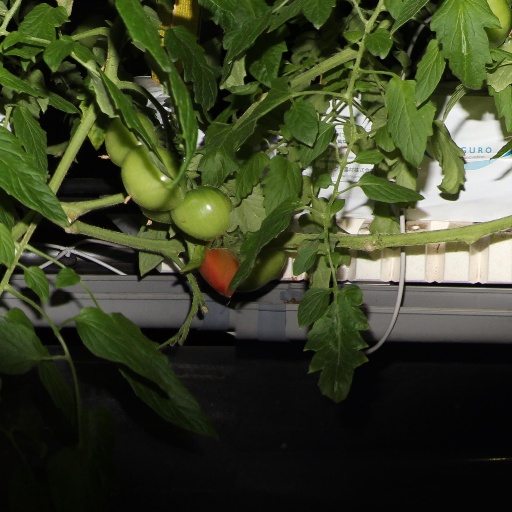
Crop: tomato